Labtec

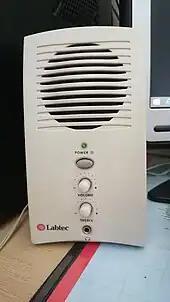
A speaker from Labtec

Labtec Enterprises Inc. was founded in 1980 by Charles Dunn and based in Vancouver, Washington, for most of its independent existence. The company was initially focused on providing audio gear (primarily headsets) for the airline industry before branching out to providing peripherals for personal computers in 1990. By the mid-1990s Labtec catered to three segments: the personal computer buyer, providing speakers and microphones; the airline industry, providing headphones and headsets; and the professional audiovisual and telephonics industry, providing audio cables, switches, and junction boxes. The company employed 20 people domestically at the company's combined headquarters and warehouse in Vancouver, Washington, in 1993. Meanwhile, the bulk of the company's products were manufactured overseas in Hong Kong and Taiwan. In 1993, the company was selling about 150,000 speakers to consumers a month.